Erindale GO Station

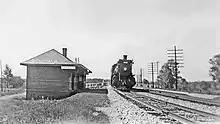
The CVR station in 1910

When the Credit Valley Railway opened in 1879, it built a station on Erindale Station Road, about a kilometre east of the current GO Transit facility. (The Credit Valley Railway was absorbed by the Canadian Pacific Railway in 1884.) With the decline of passenger traffic on the line, the old Erindale station was demolished in the 1950s.